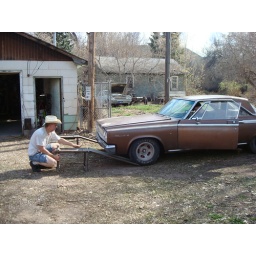
Setting up the ramps to clean the undercarraige. Notice the 4 door parts car in the background.